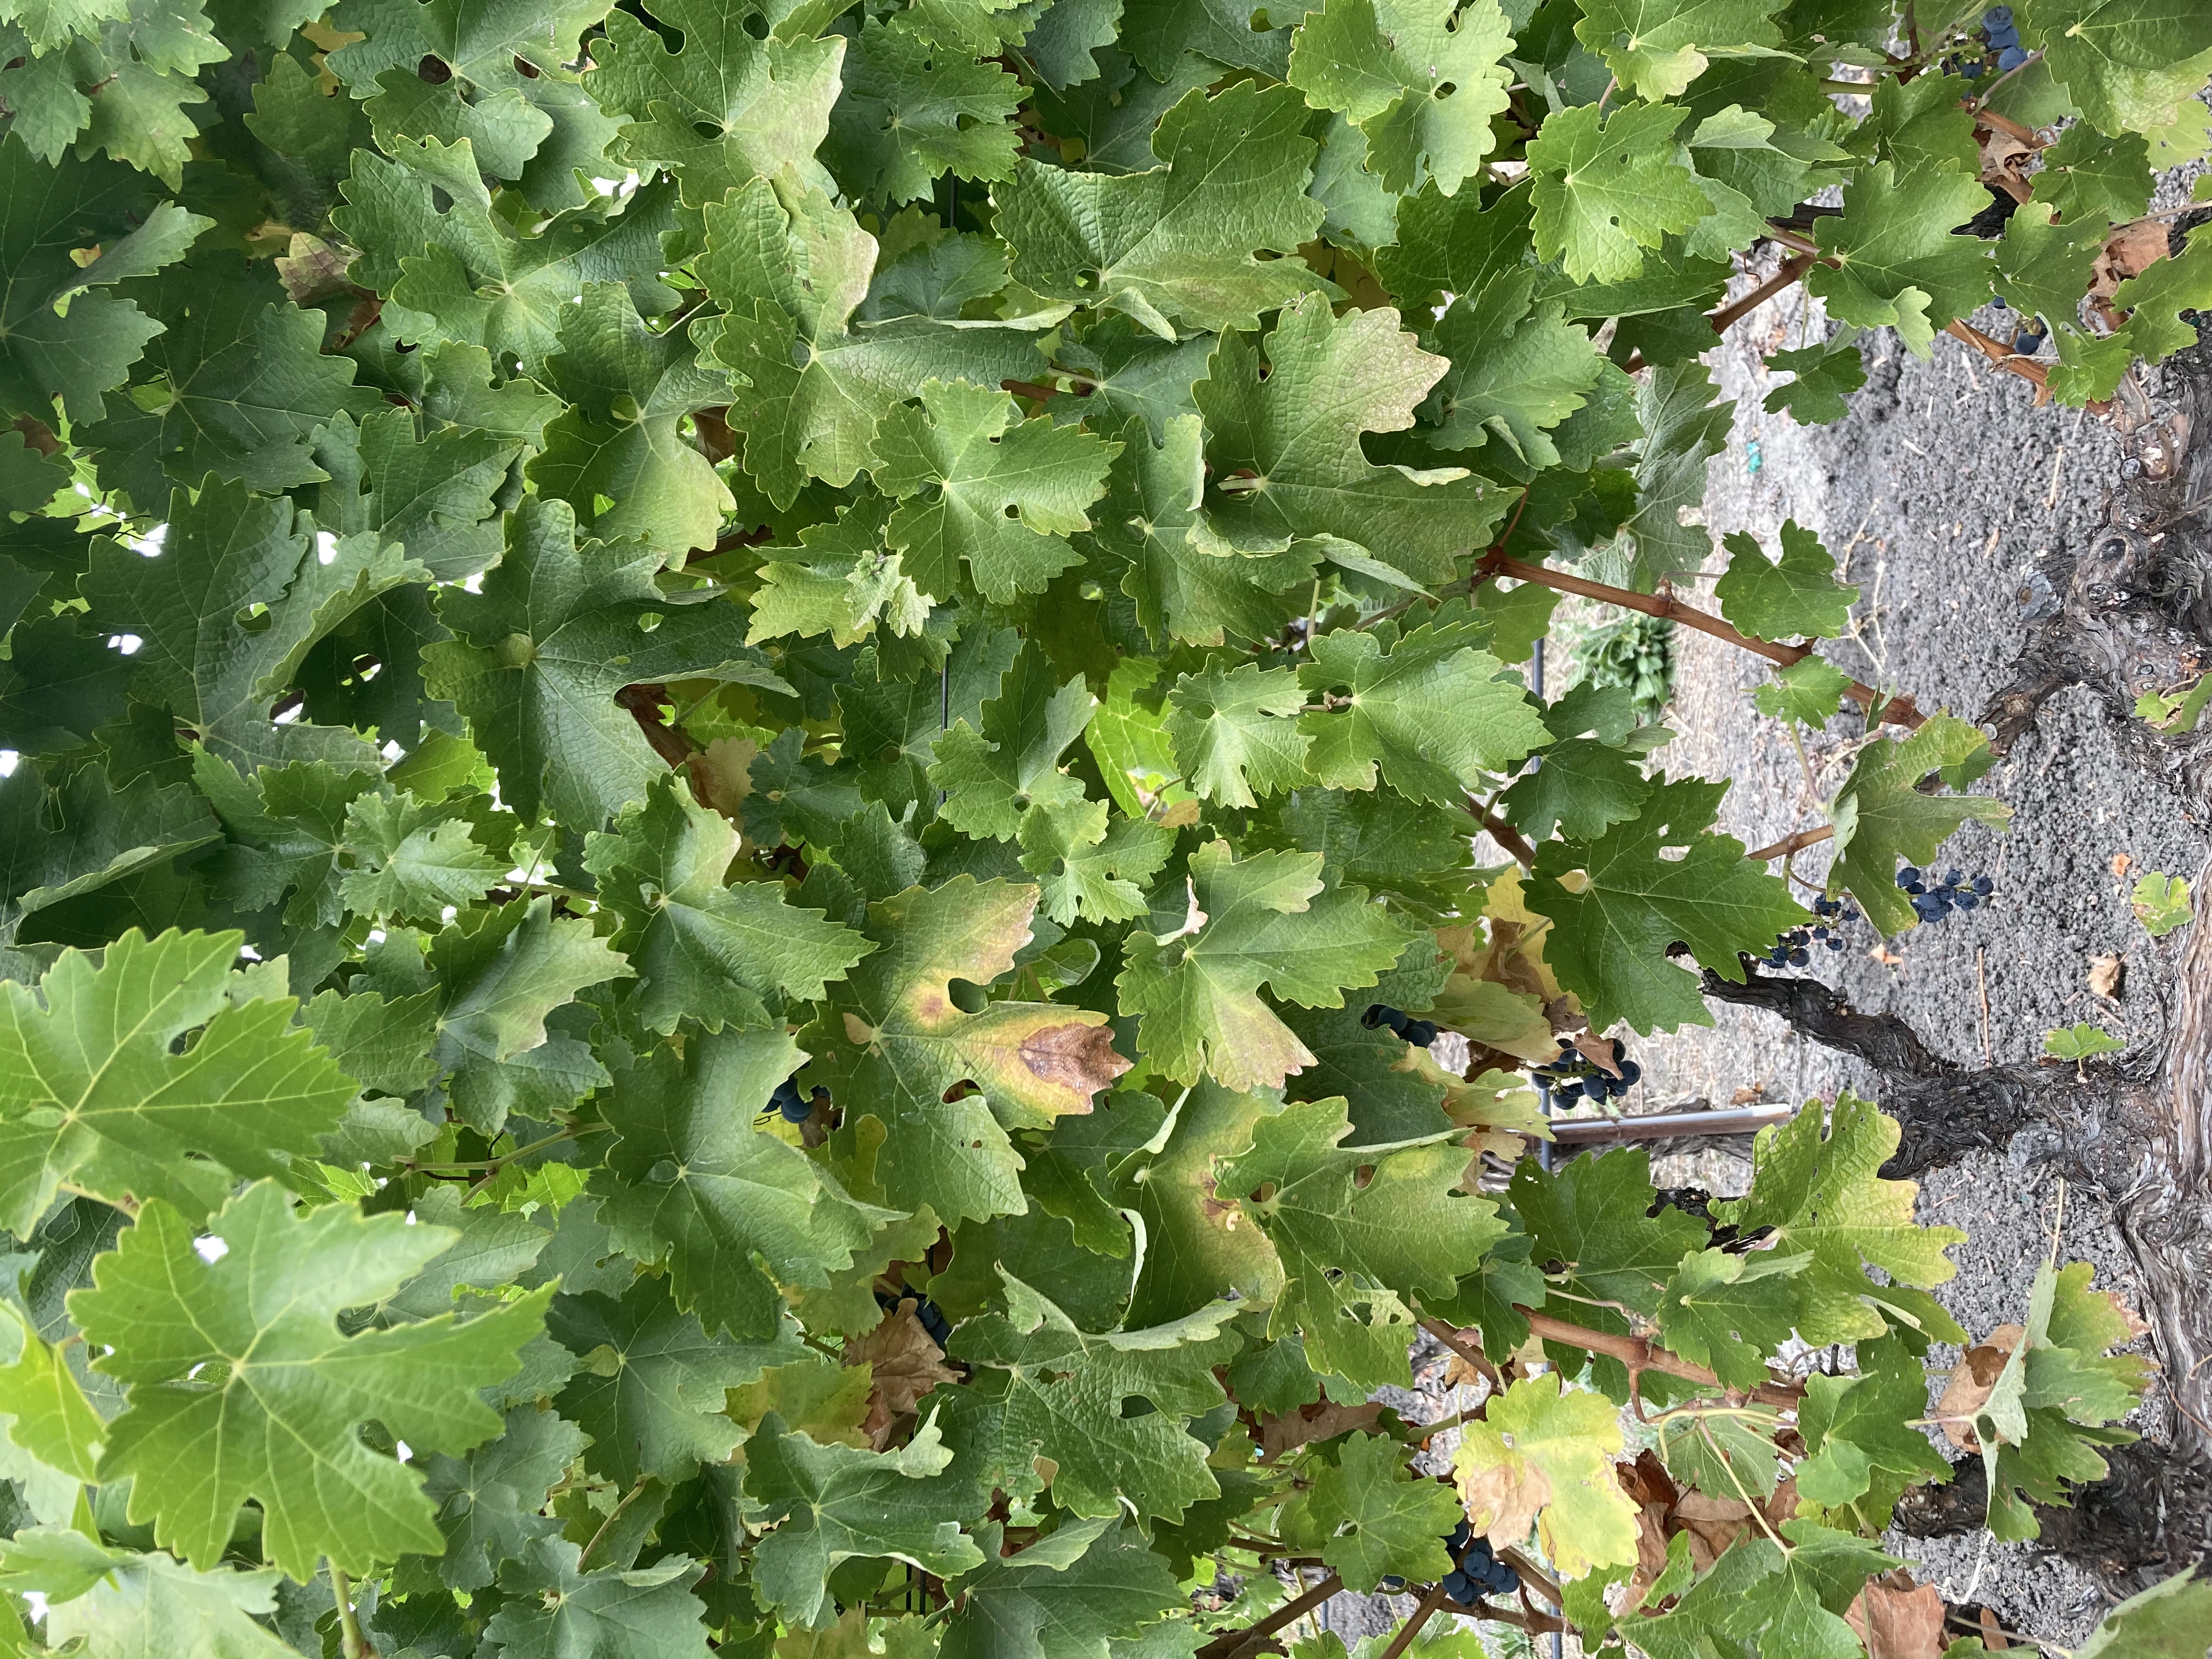
Label: No Virus